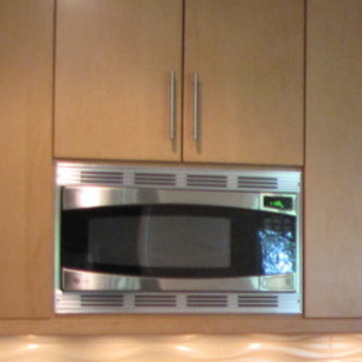
Material: metal